Dispersion (optics)

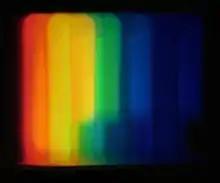
A compact fluorescent lamp seen through an Amici prism

Dispersion is the phenomenon in which the phase velocity of a wave depends on its frequency. Sometimes the term chromatic dispersion is used to refer to optics specifically, as opposed to wave propagation in general. A medium having this common property may be termed a dispersive medium.